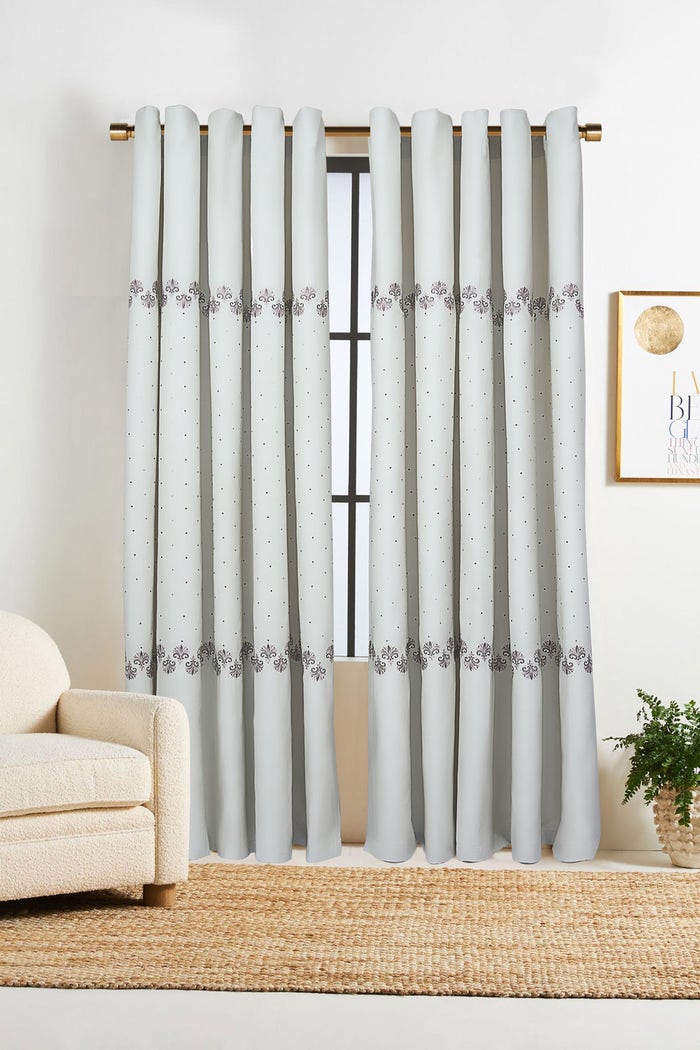
grey silver embroidered lace curtain